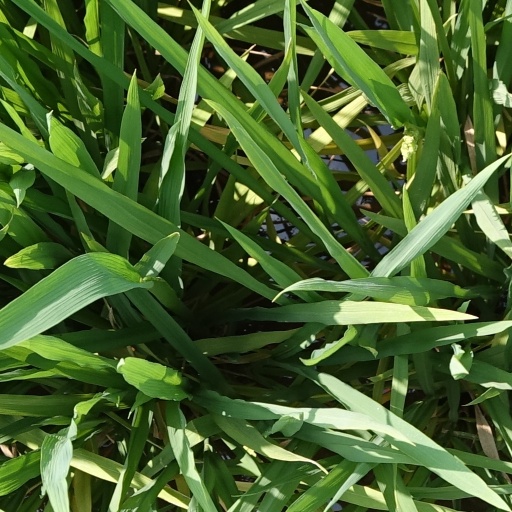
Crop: rice